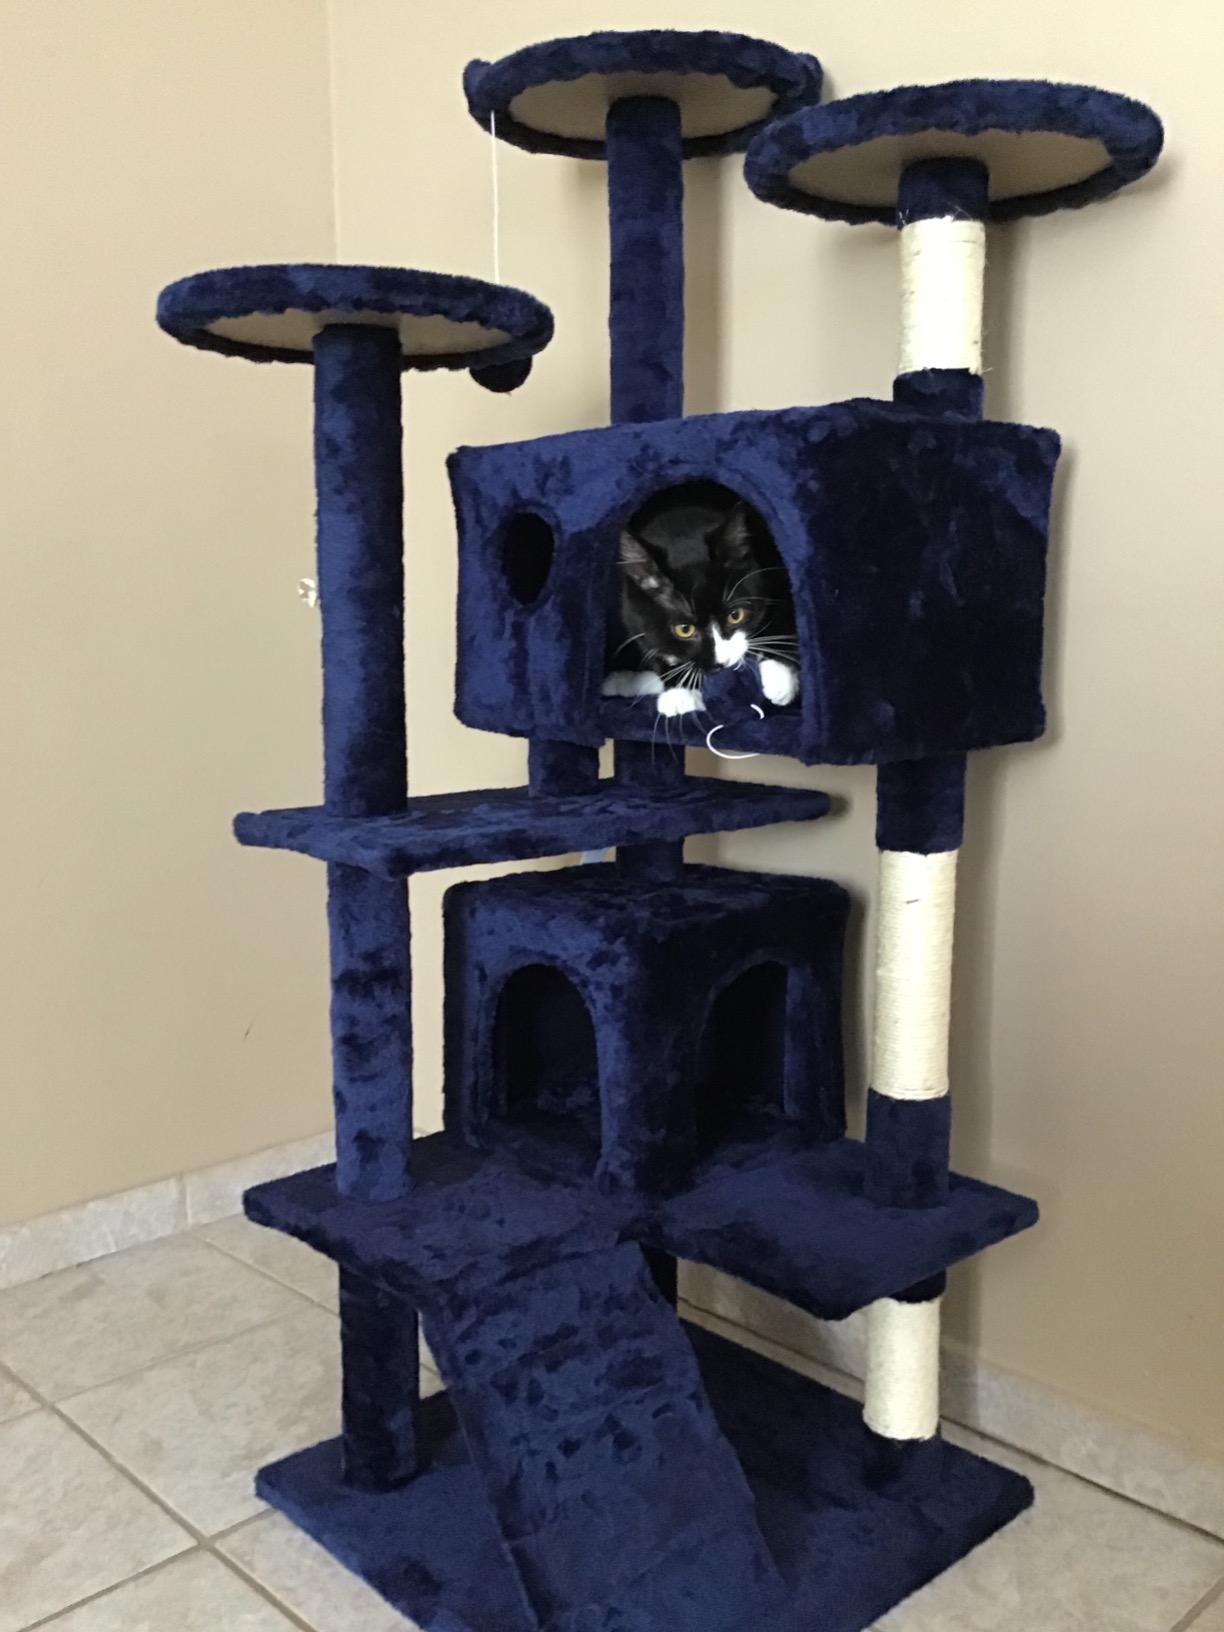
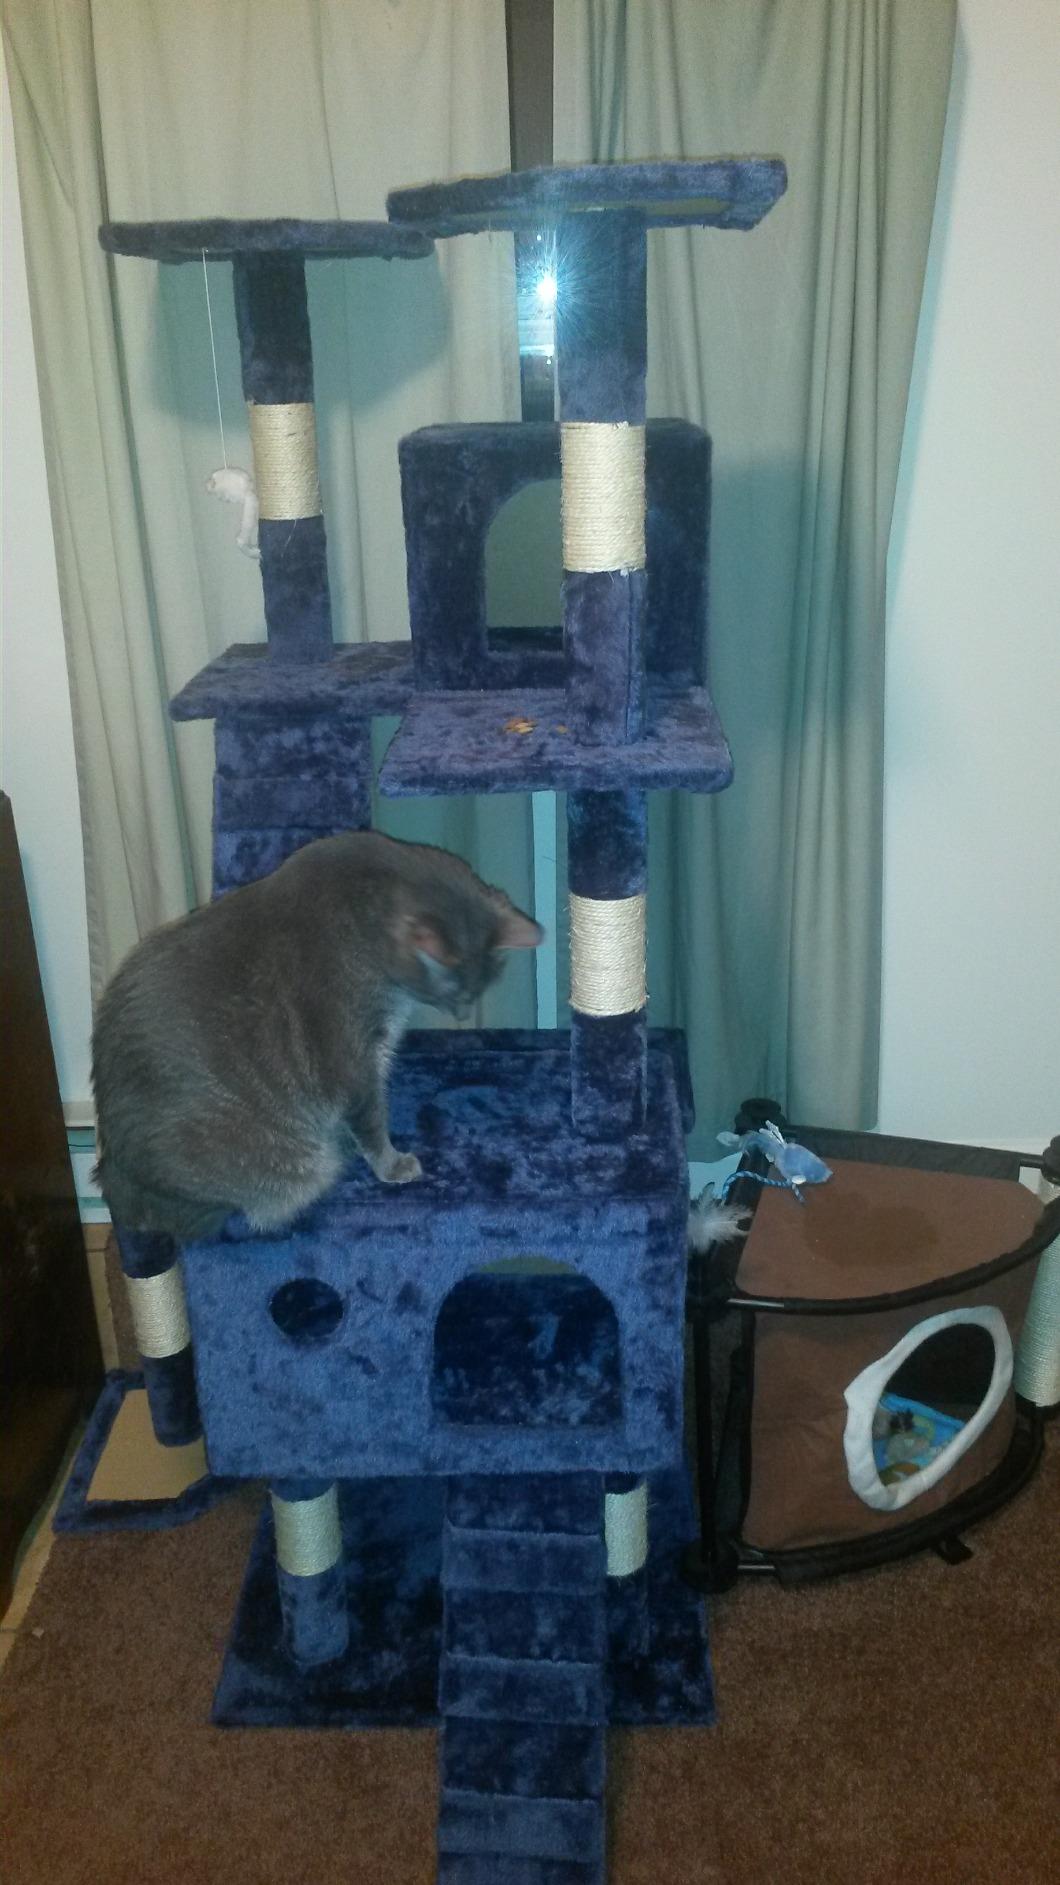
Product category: items_cat tree
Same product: no